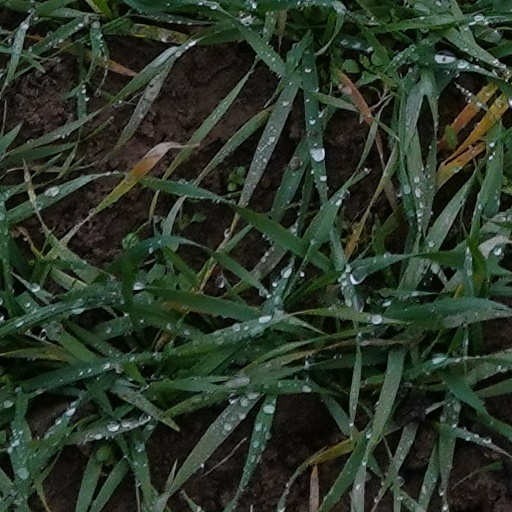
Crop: wheat